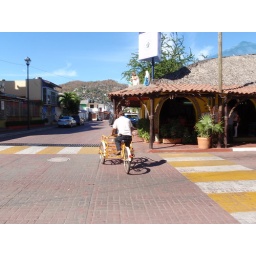
Man rides cargo bike down the street in Mexico